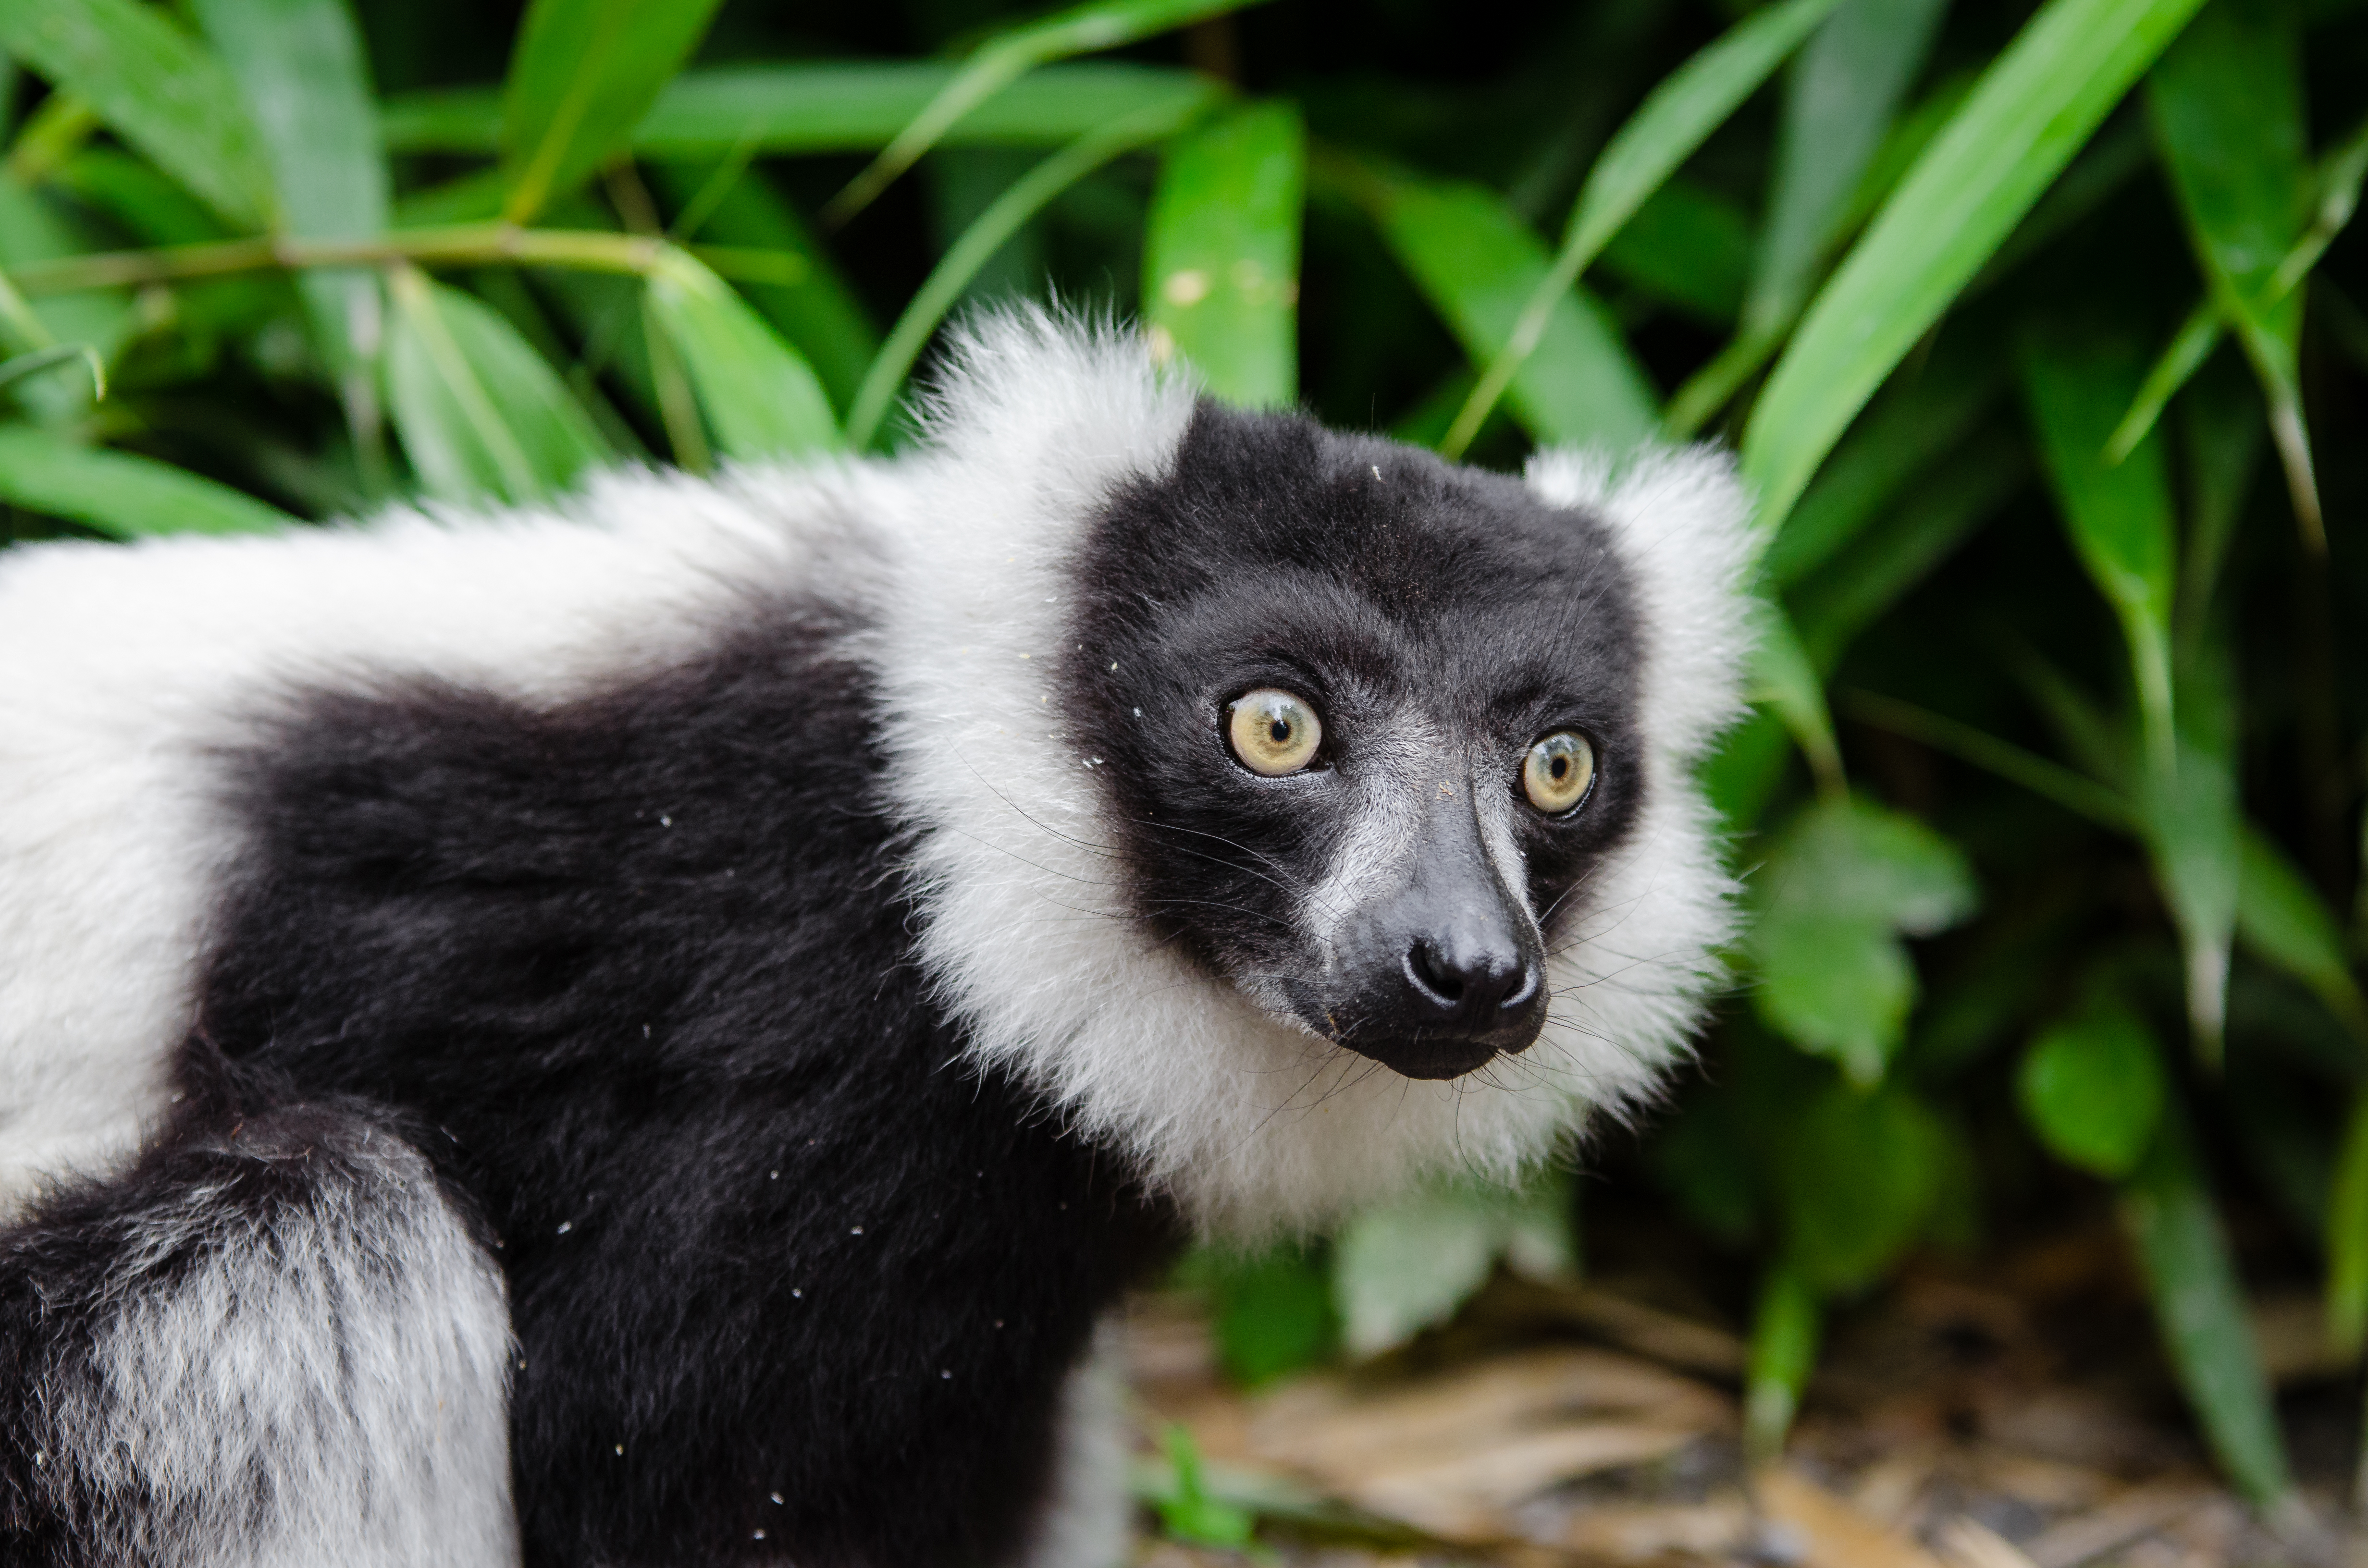
animal, wildlife, zoo, mammal, fauna, primate, madagascar, vertebrate, lemur, new world monkey